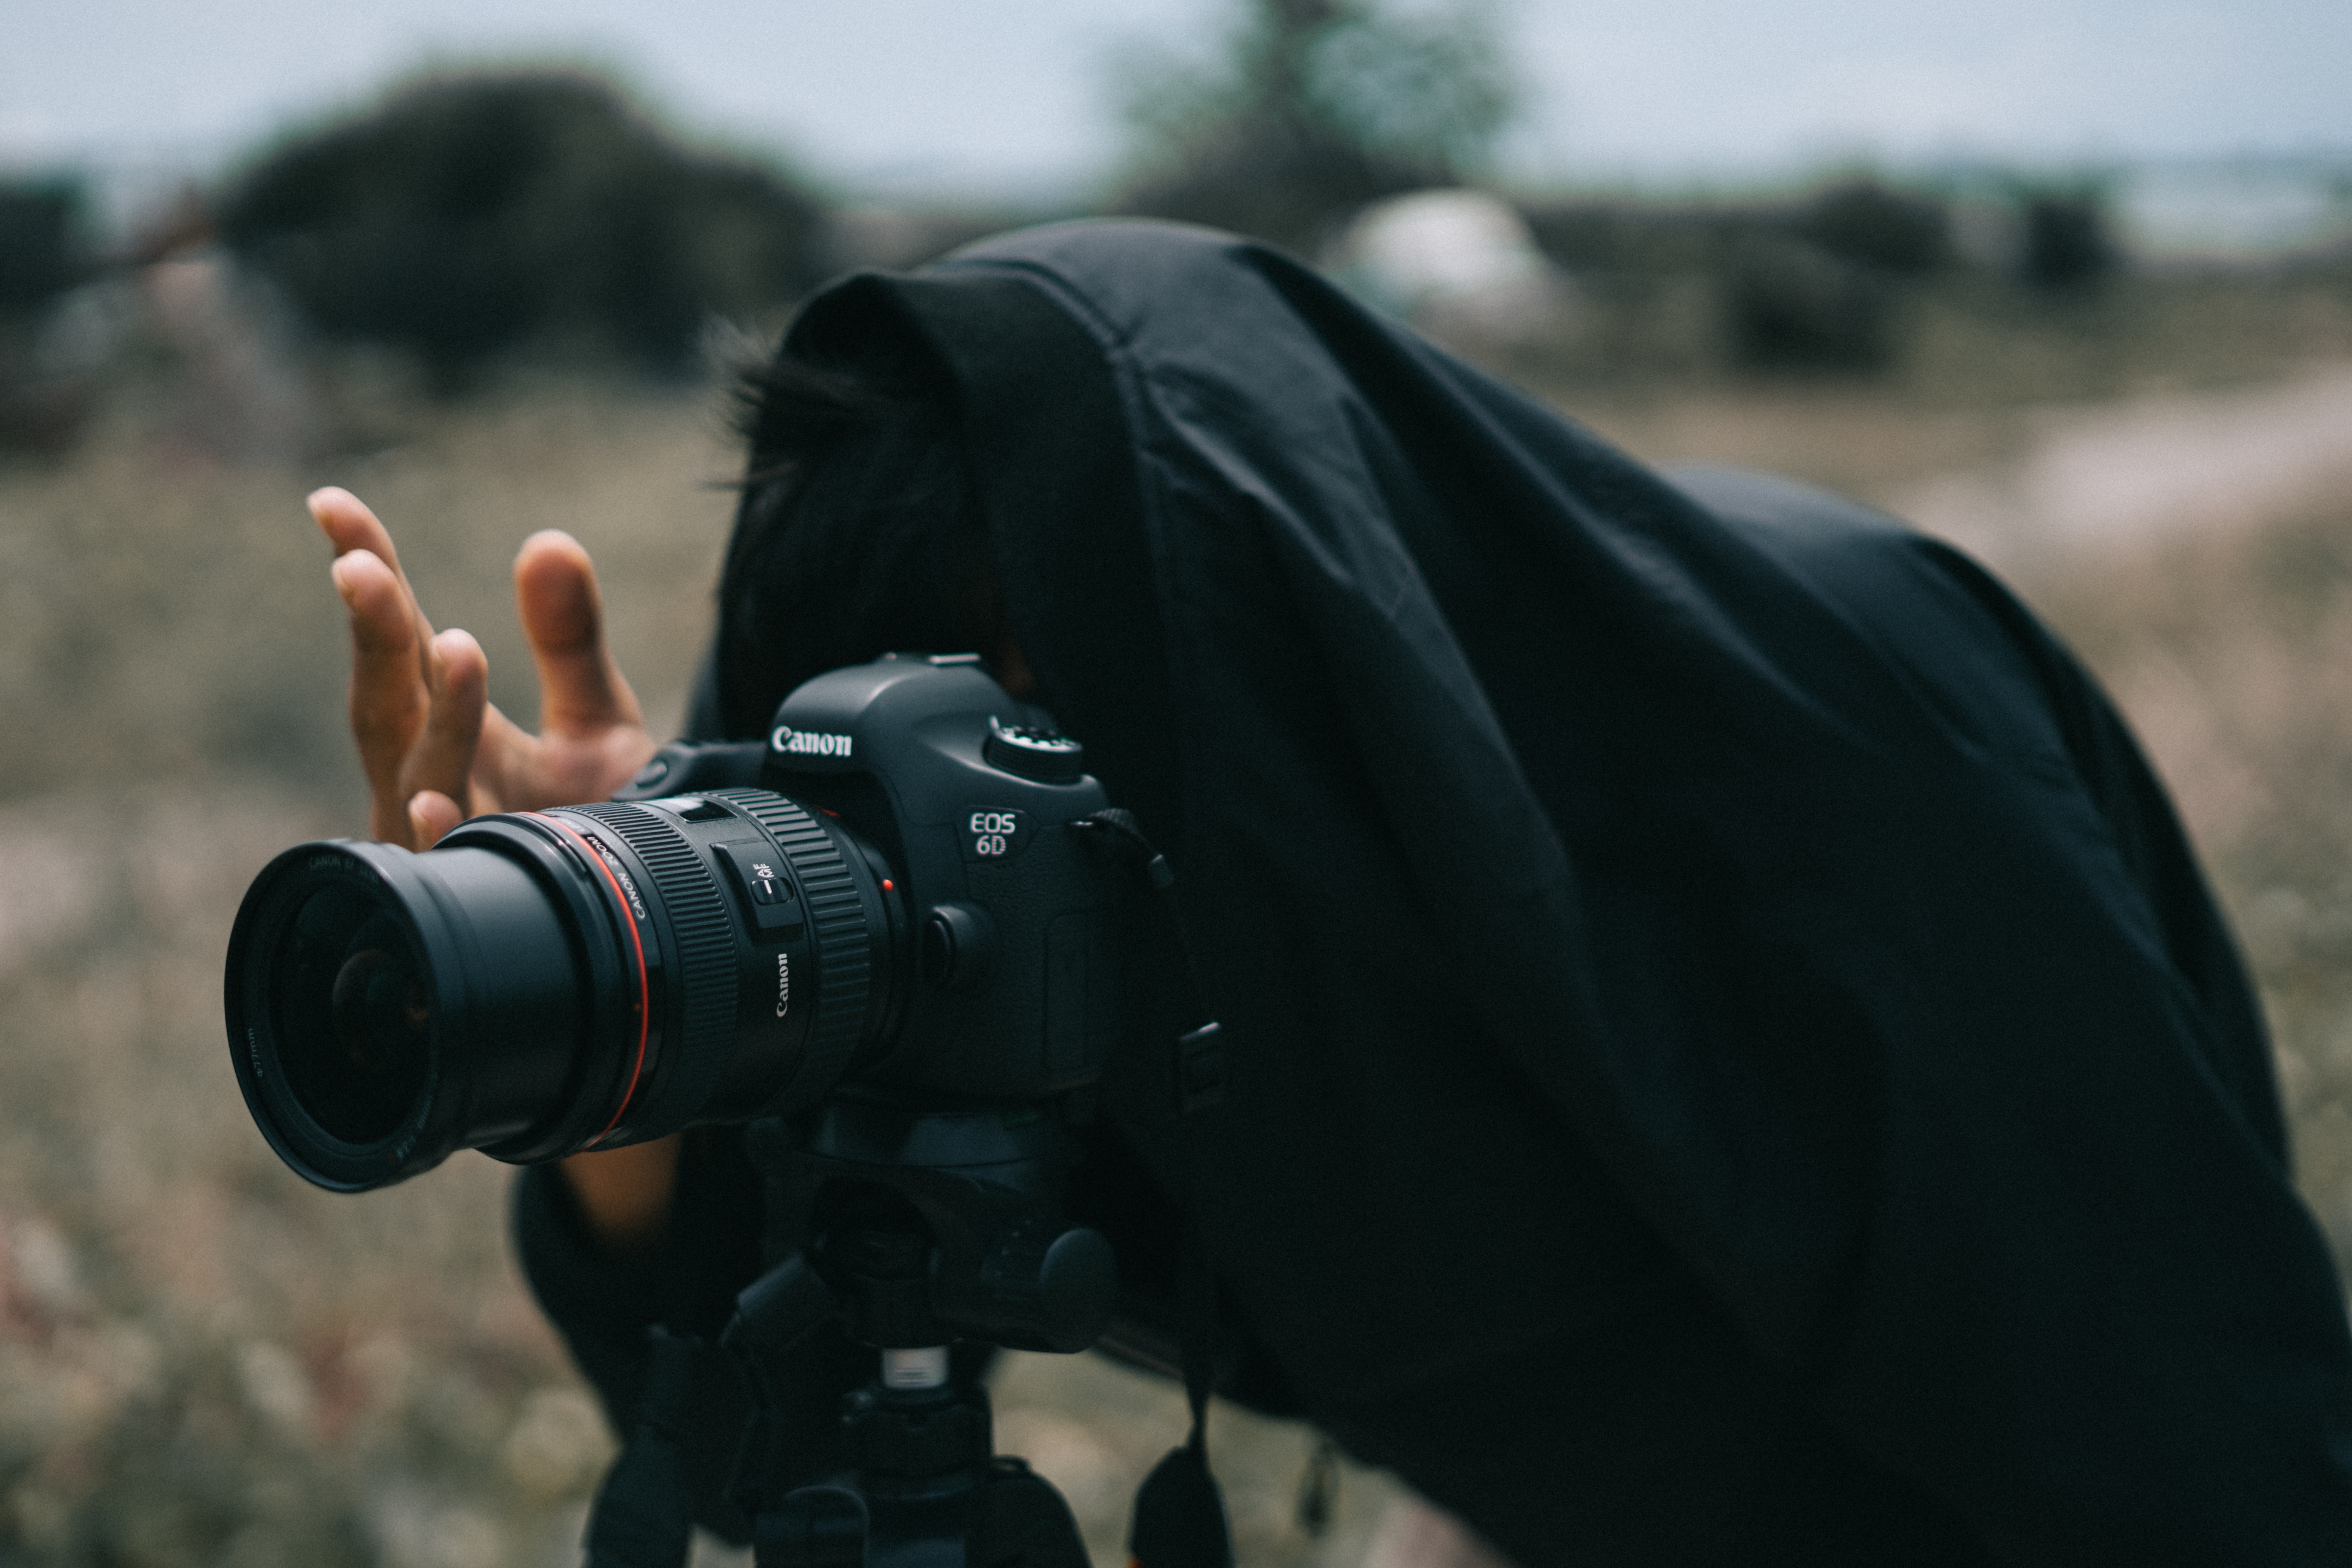
photograph, camera operator, photography, photographer, stock photography, single lens reflex camera, videographer, reflex camera, cinematographer